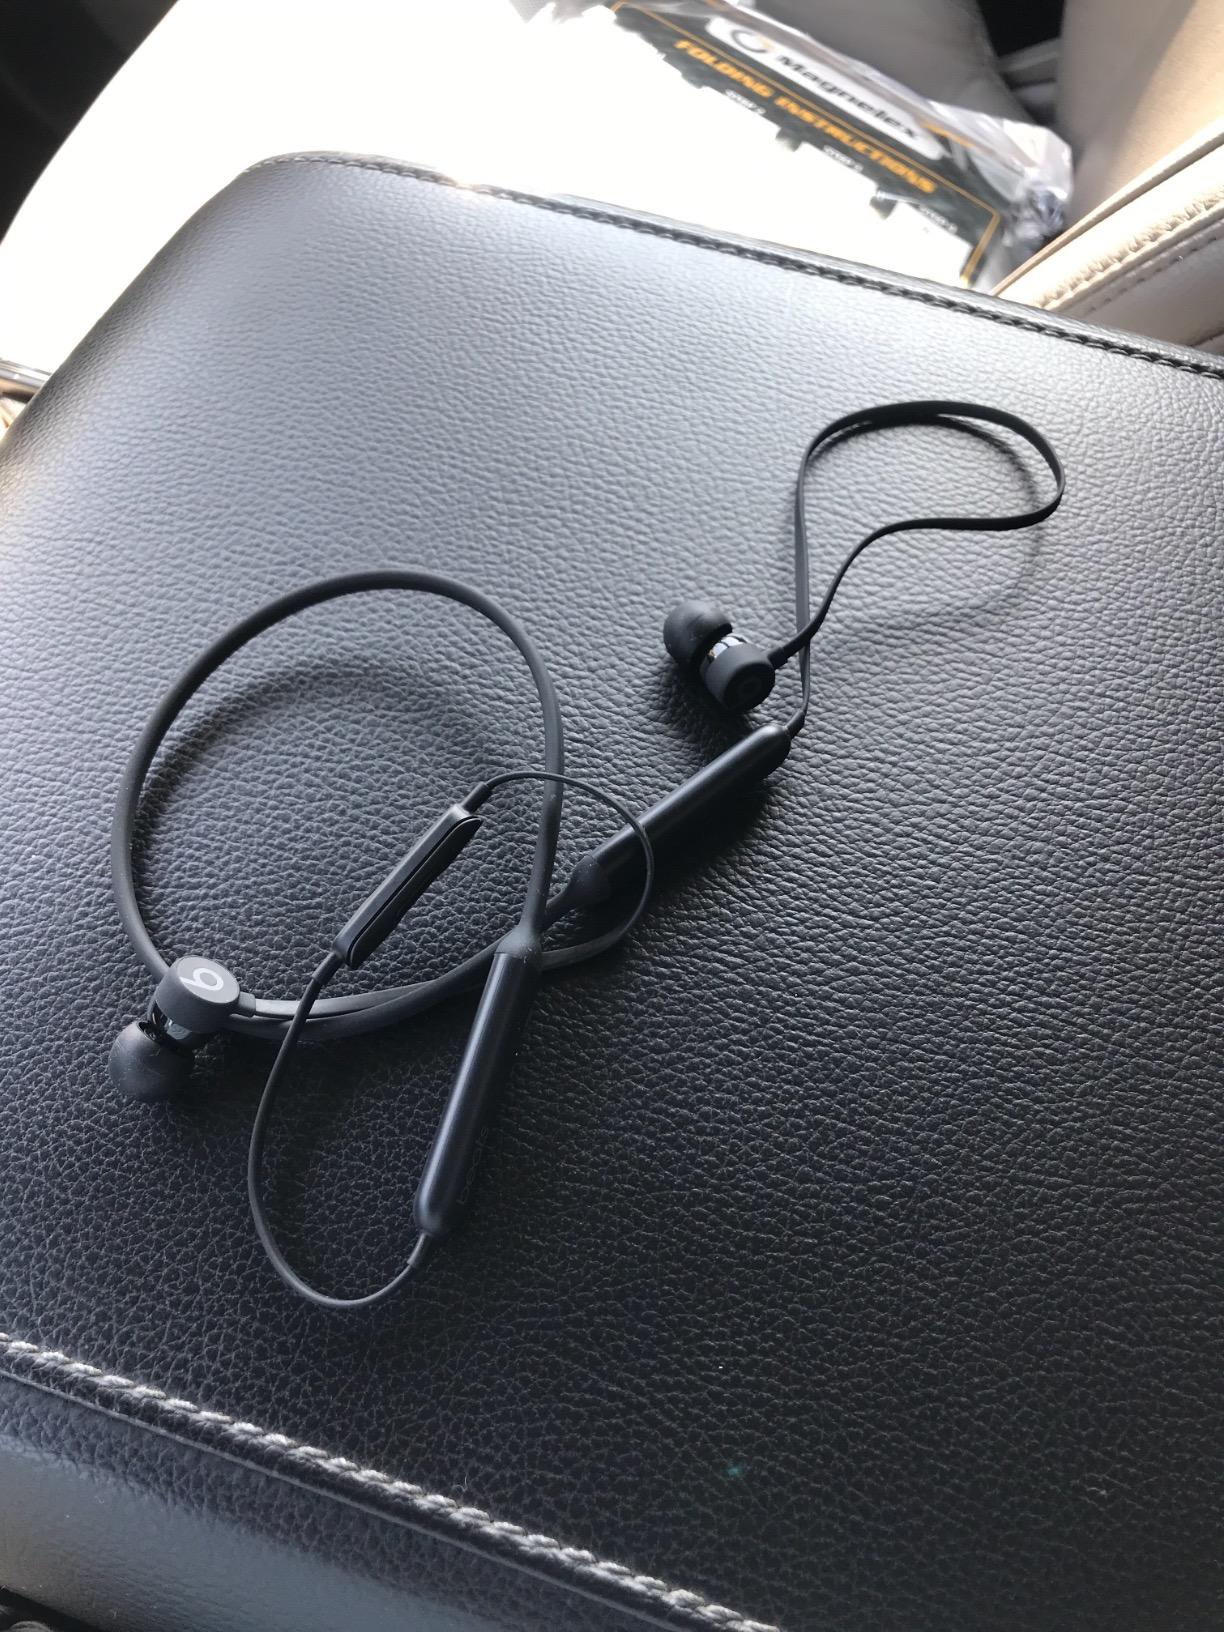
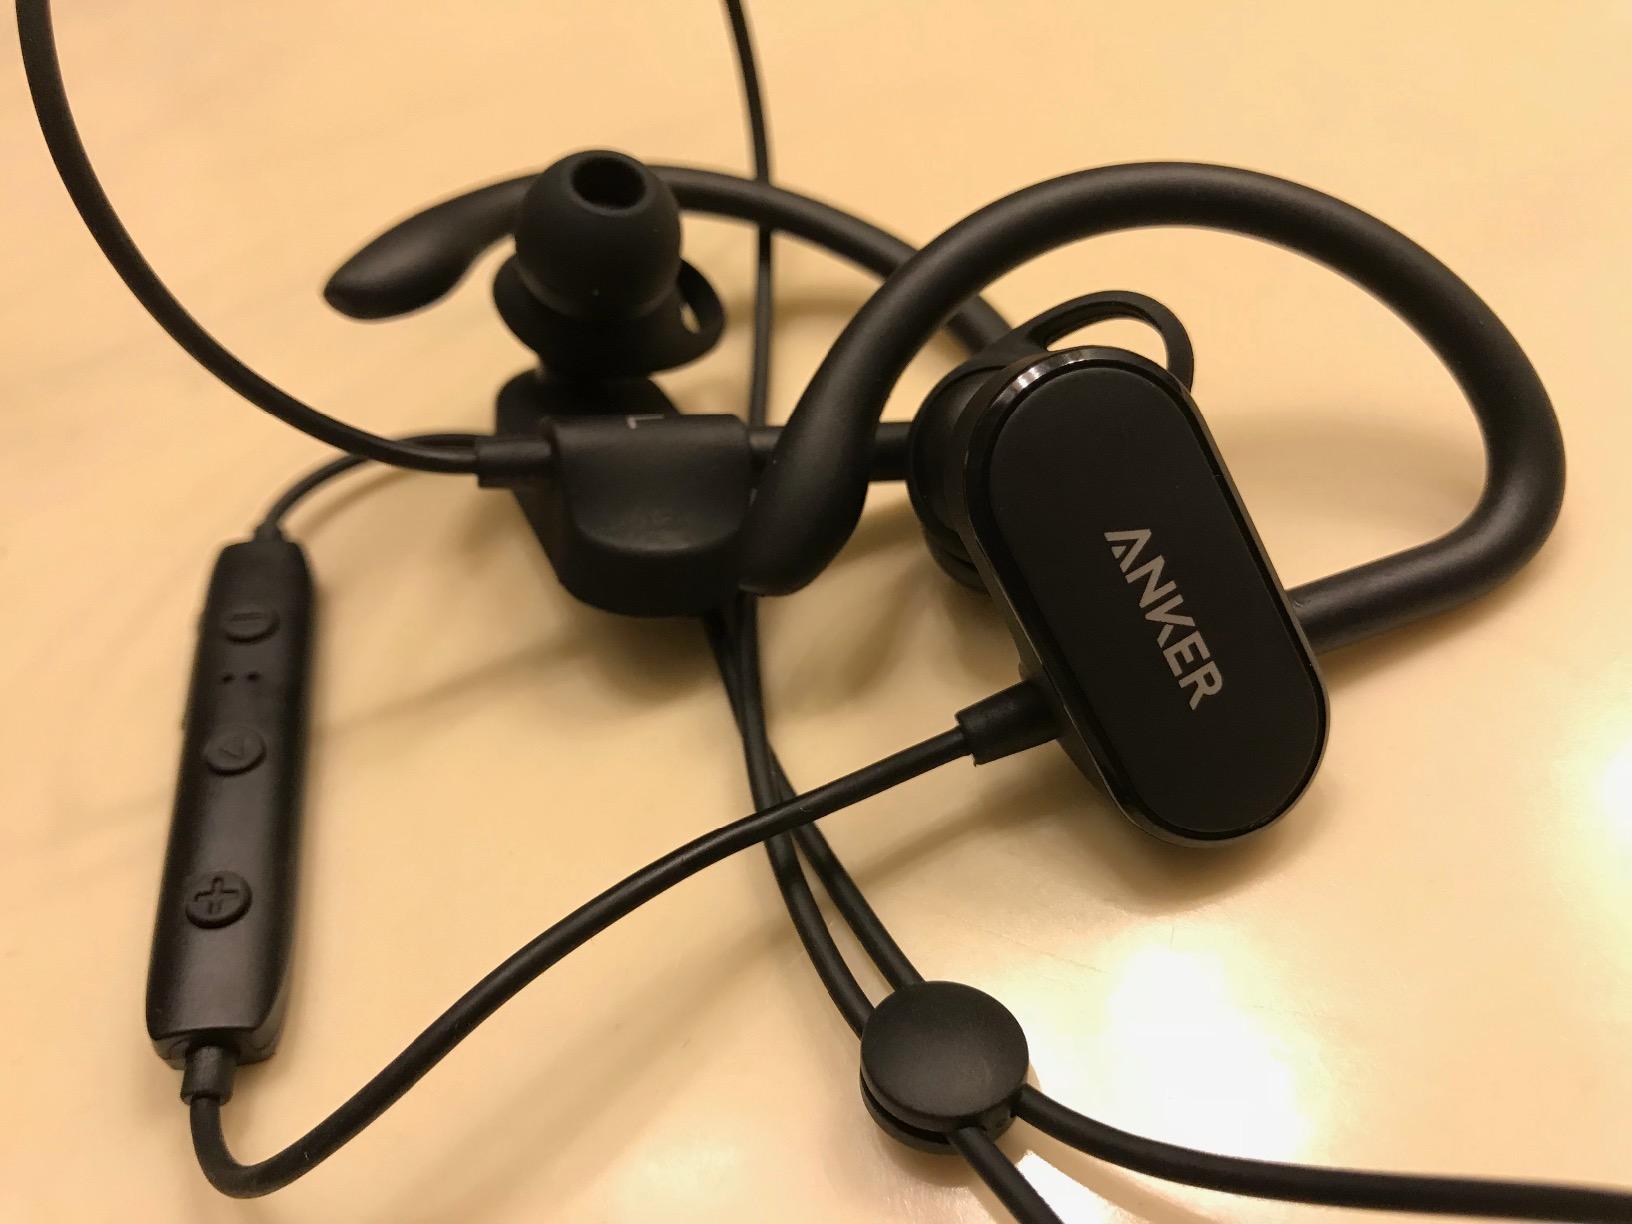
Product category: headphones
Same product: no